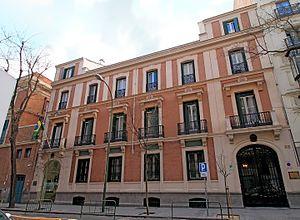
L' ambassade du Brésil à Madrid est la principale mission diplomatique brésilienne en Espagne. Elle est située 6 Rue Fernando El Santo. En plus de l'ambassade, le gouvernement brésilien a deux consulats généraux dans le pays: à Madrid et à Barcelone.